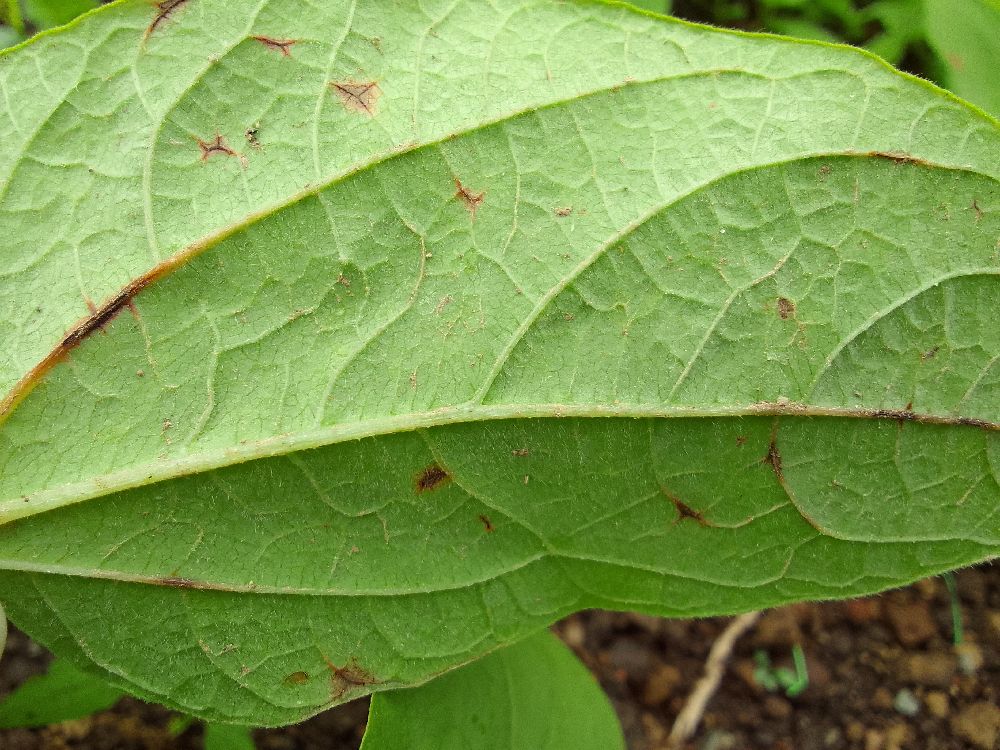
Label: anthracnose